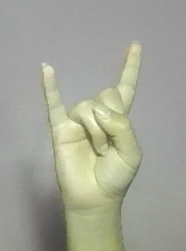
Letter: la